Arts of China

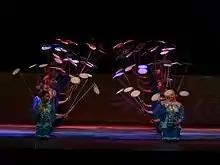
Chinese variety art, also known in the west as "Chinese circus"

Over a thousand poems are attributed to Li Bai, but the authenticity of many of these is uncertain. He is best known for his "yuefu" poems, which are intense and often fantastic. He is often associated with Taoism: there is a strong element of this in his works, both in the sentiments they express and in their spontaneous tone. Nevertheless, his "gufeng" ("ancient airs") often adopt the perspective of the Confucian moralist, and many of his occasional verses are fairly conventional.